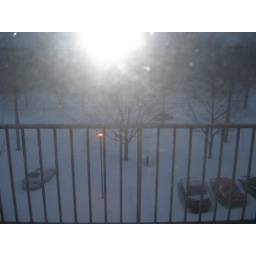
Cleveland snow storm !! from the balcony of our apartment 8th Mar 2008you can see leftover cars in the road